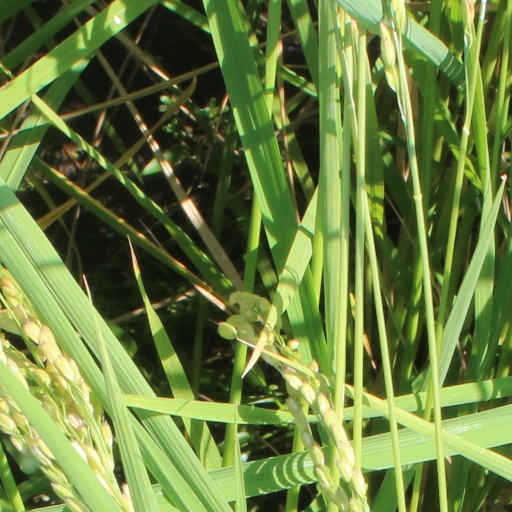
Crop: rice